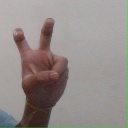
अक्षर: ई